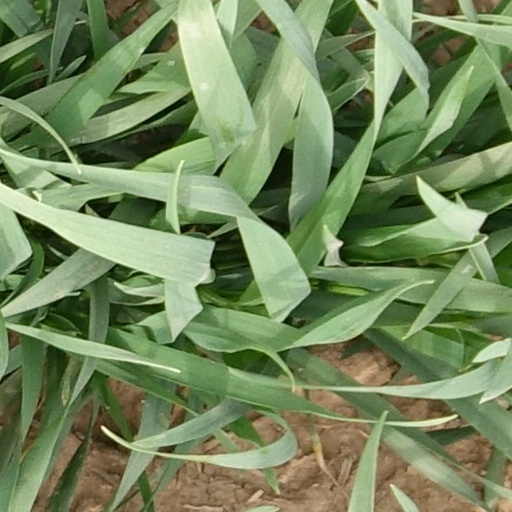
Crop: wheat